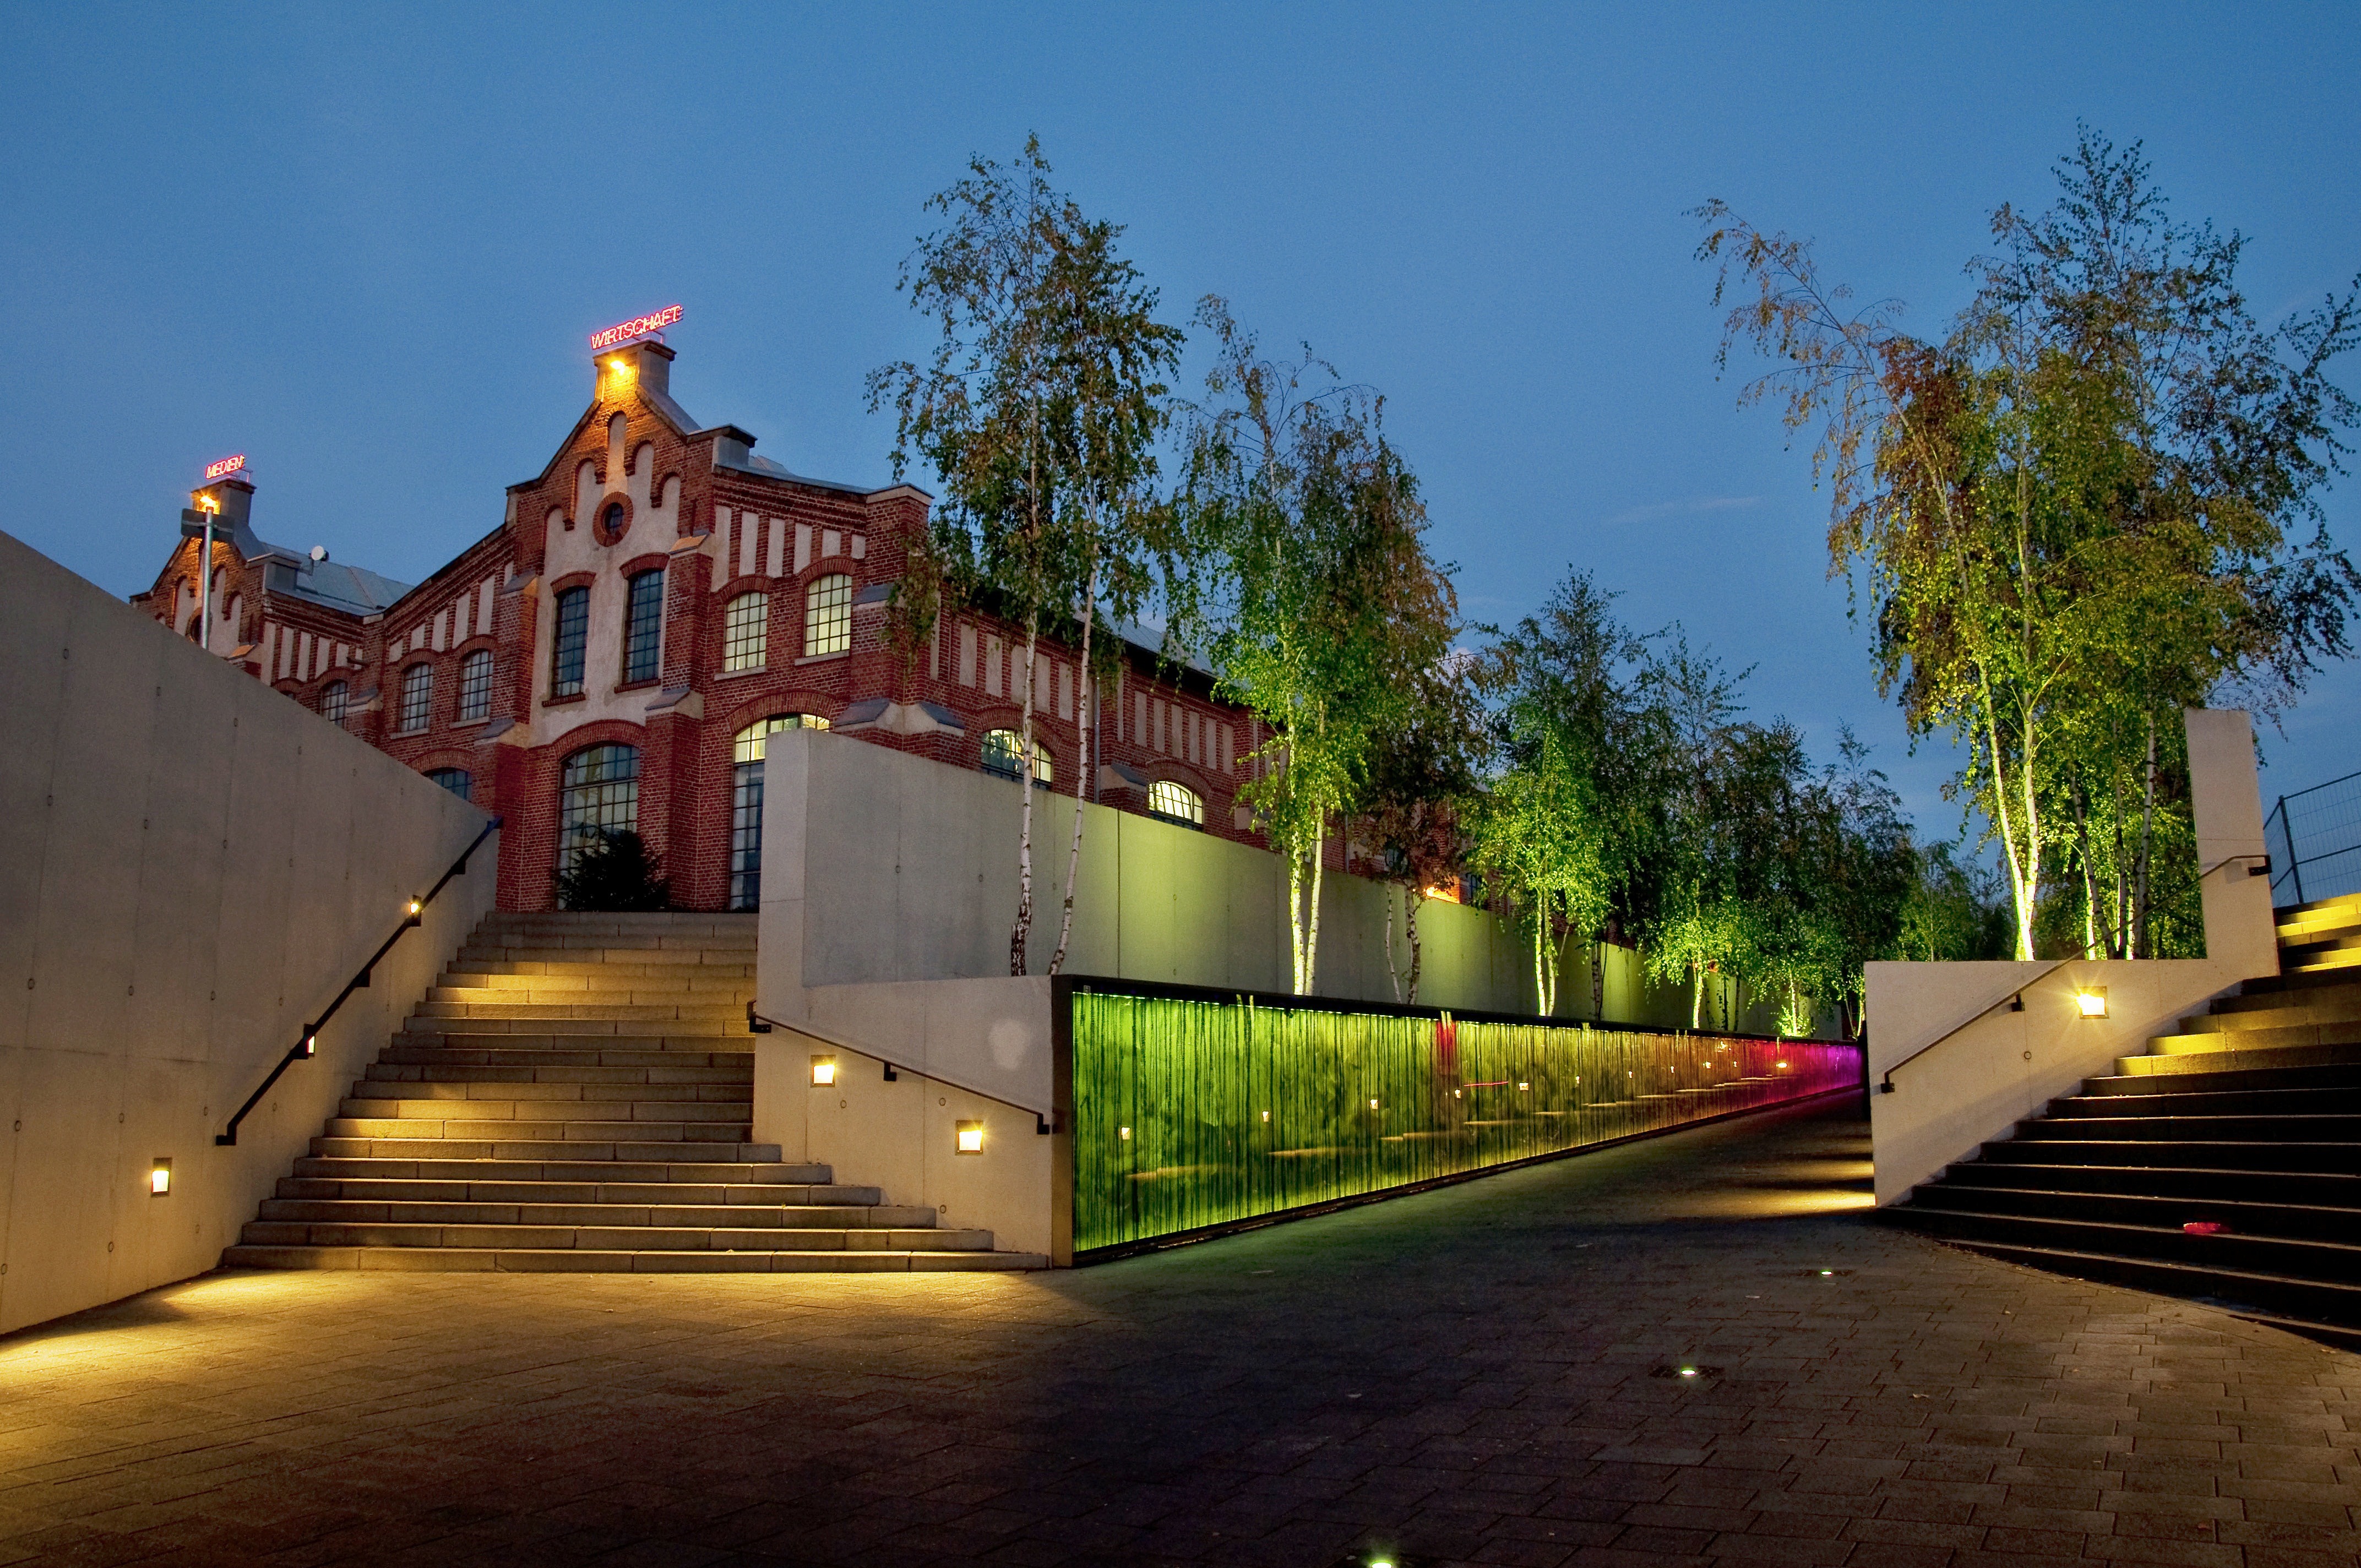
architecture, sky, night, house, building, cityscape, downtown, dusk, evening, reflection, landmark, colorful, waterway, trees, outside, lights, clouds, germany, estate, urban area, lingen